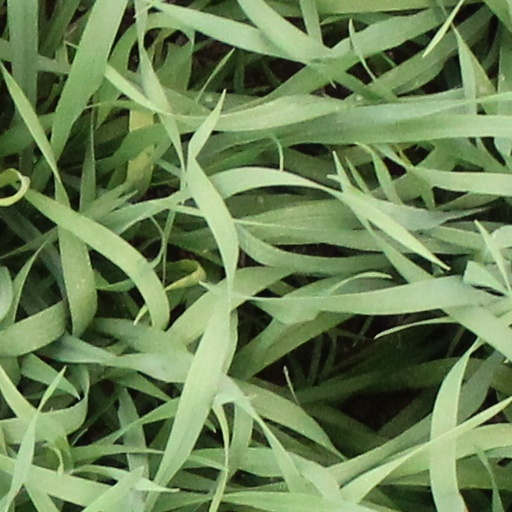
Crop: wheat